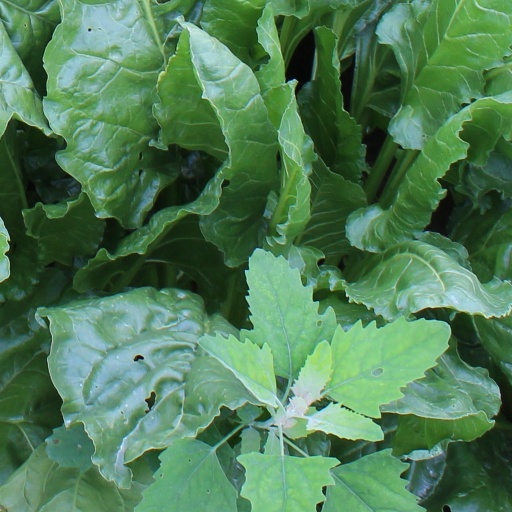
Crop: sugar beet